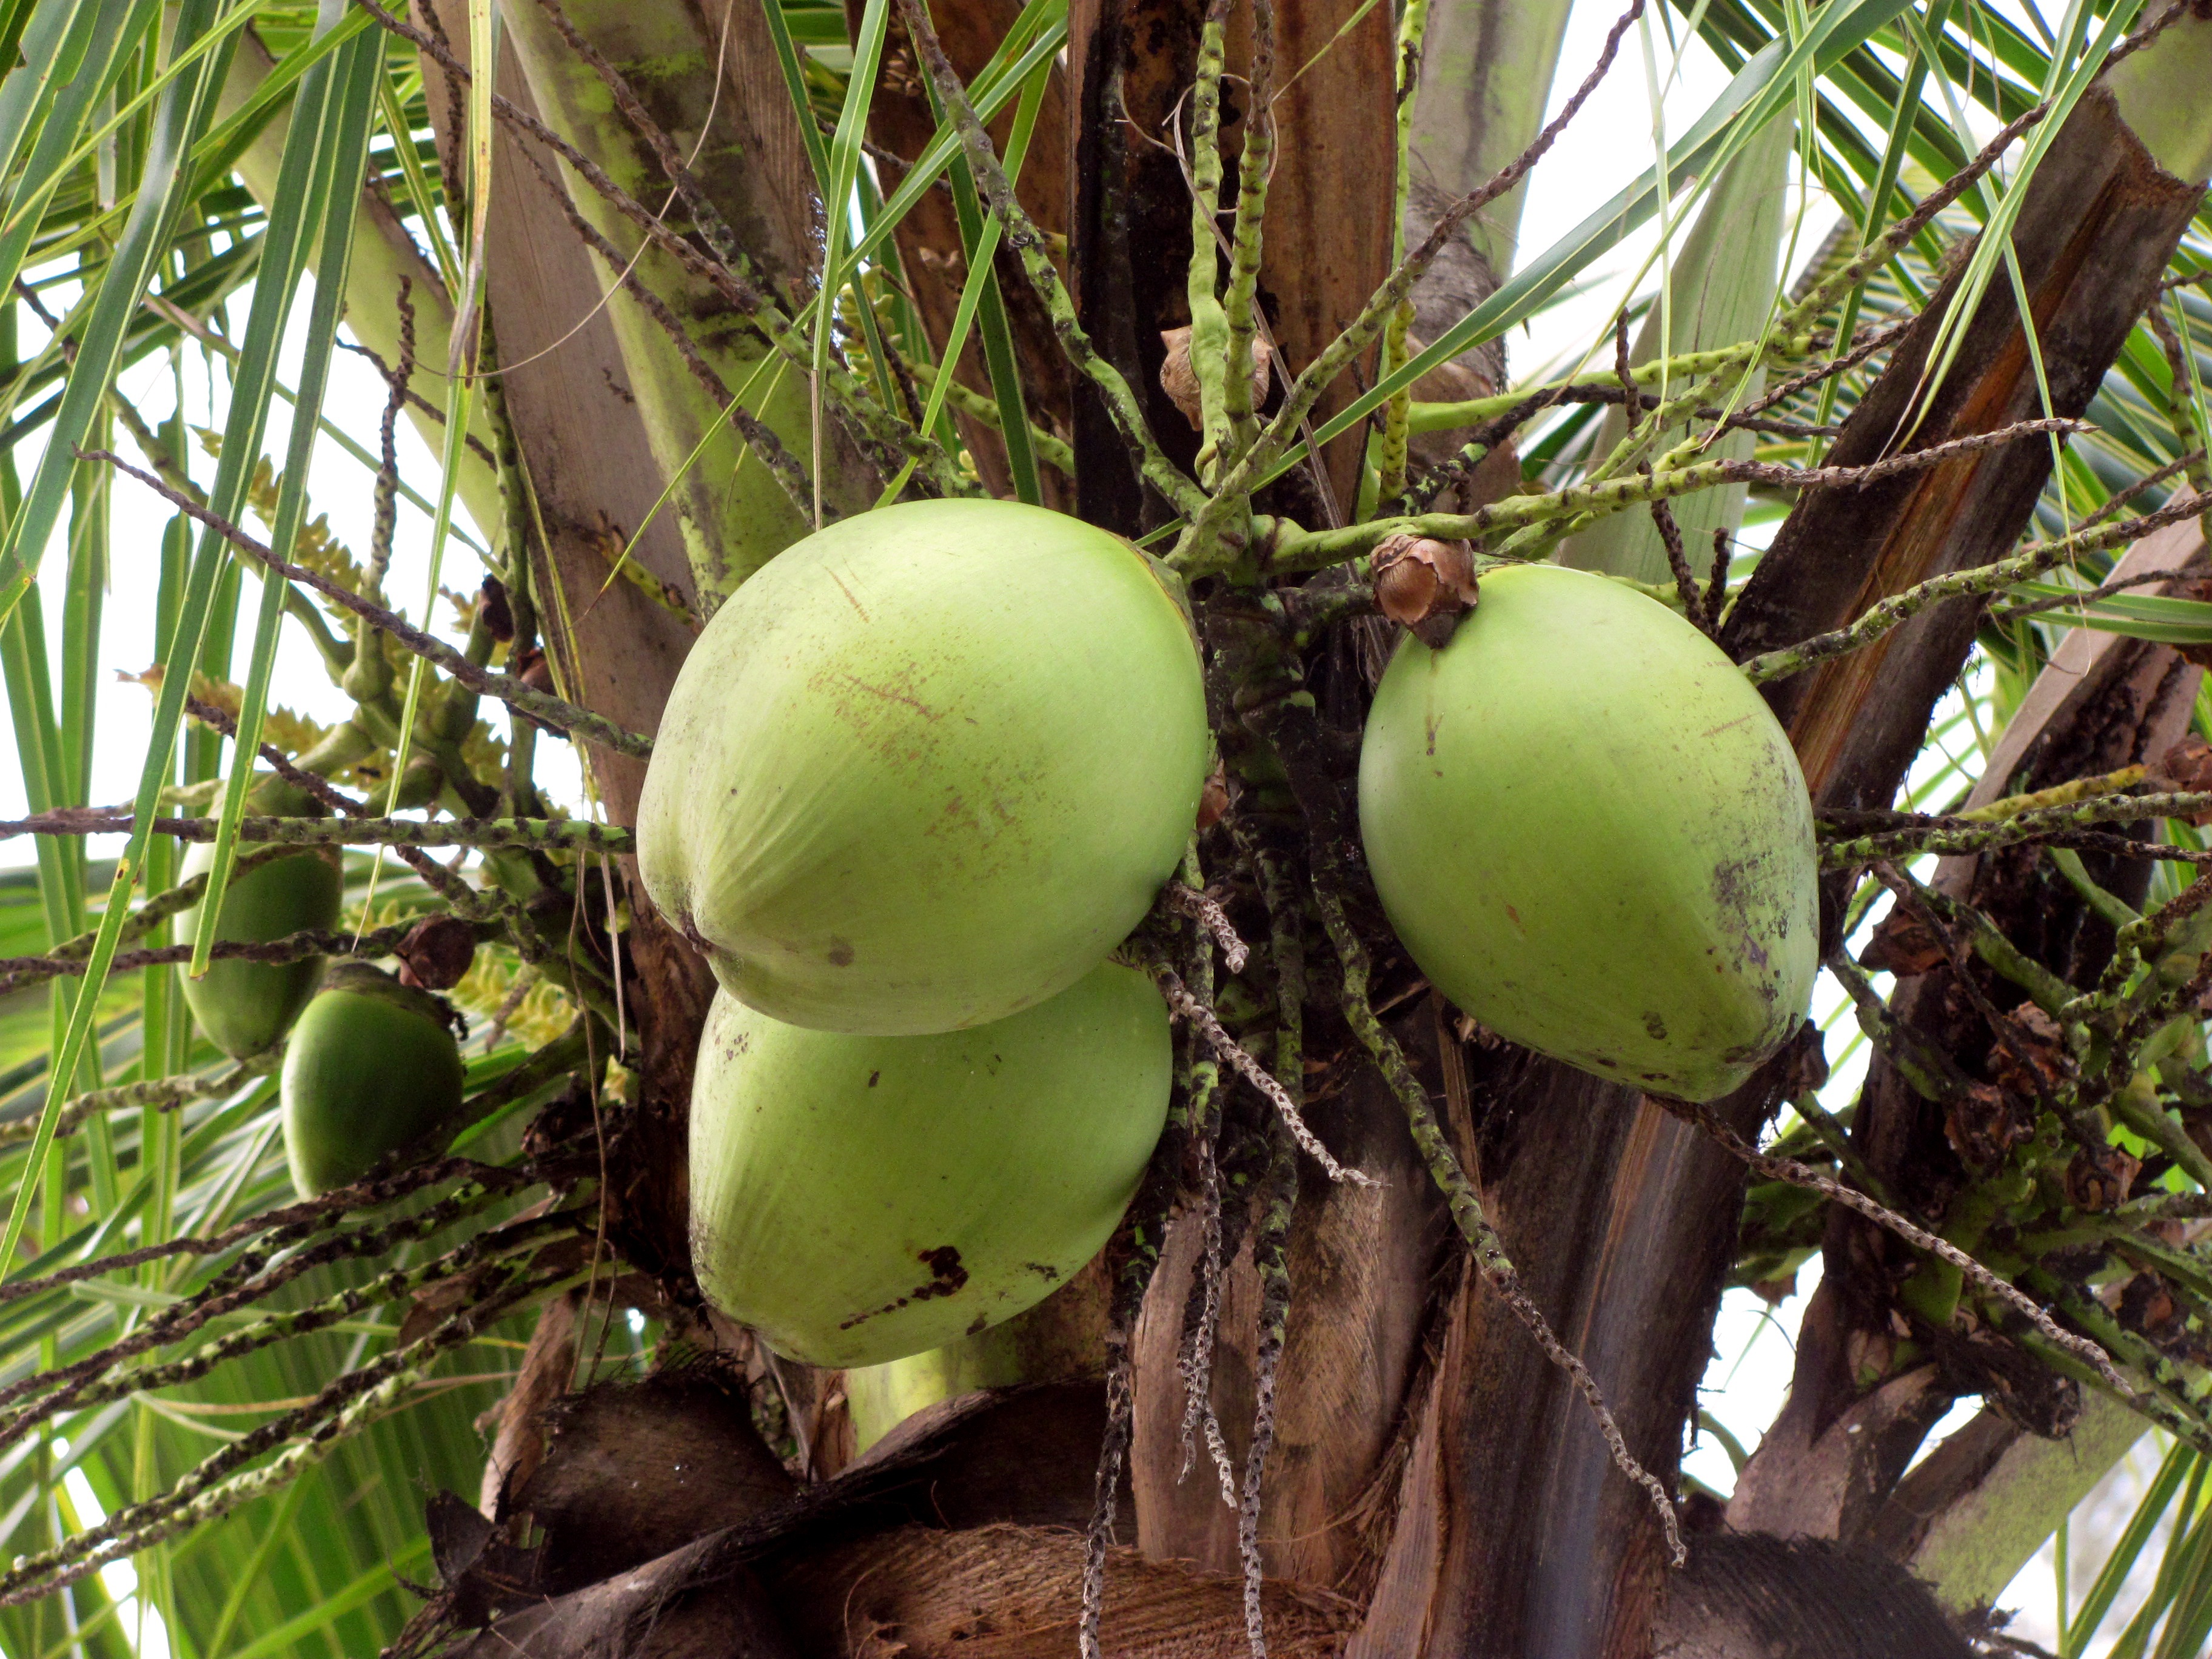
tree, nature, branch, plant, fruit, flower, food, green, jungle, produce, botany, garden, flora, gourd, coconut, fruits, brazil, coconuts, greens, flowering plant, coconut tree, woody plant, land plant, arecales